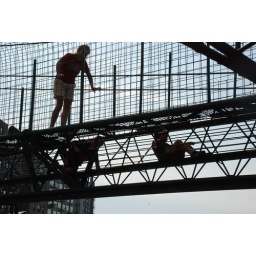
Mary is walking on the bridge and the boys are crawling in the crawl space underneath.